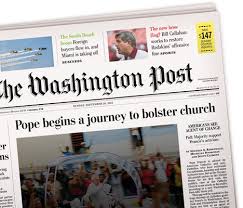
Label: paper